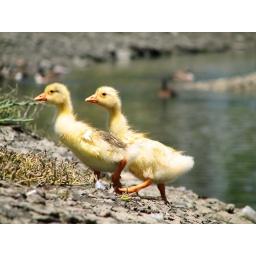
under highway 880 - lake merritt channel - oakland, california